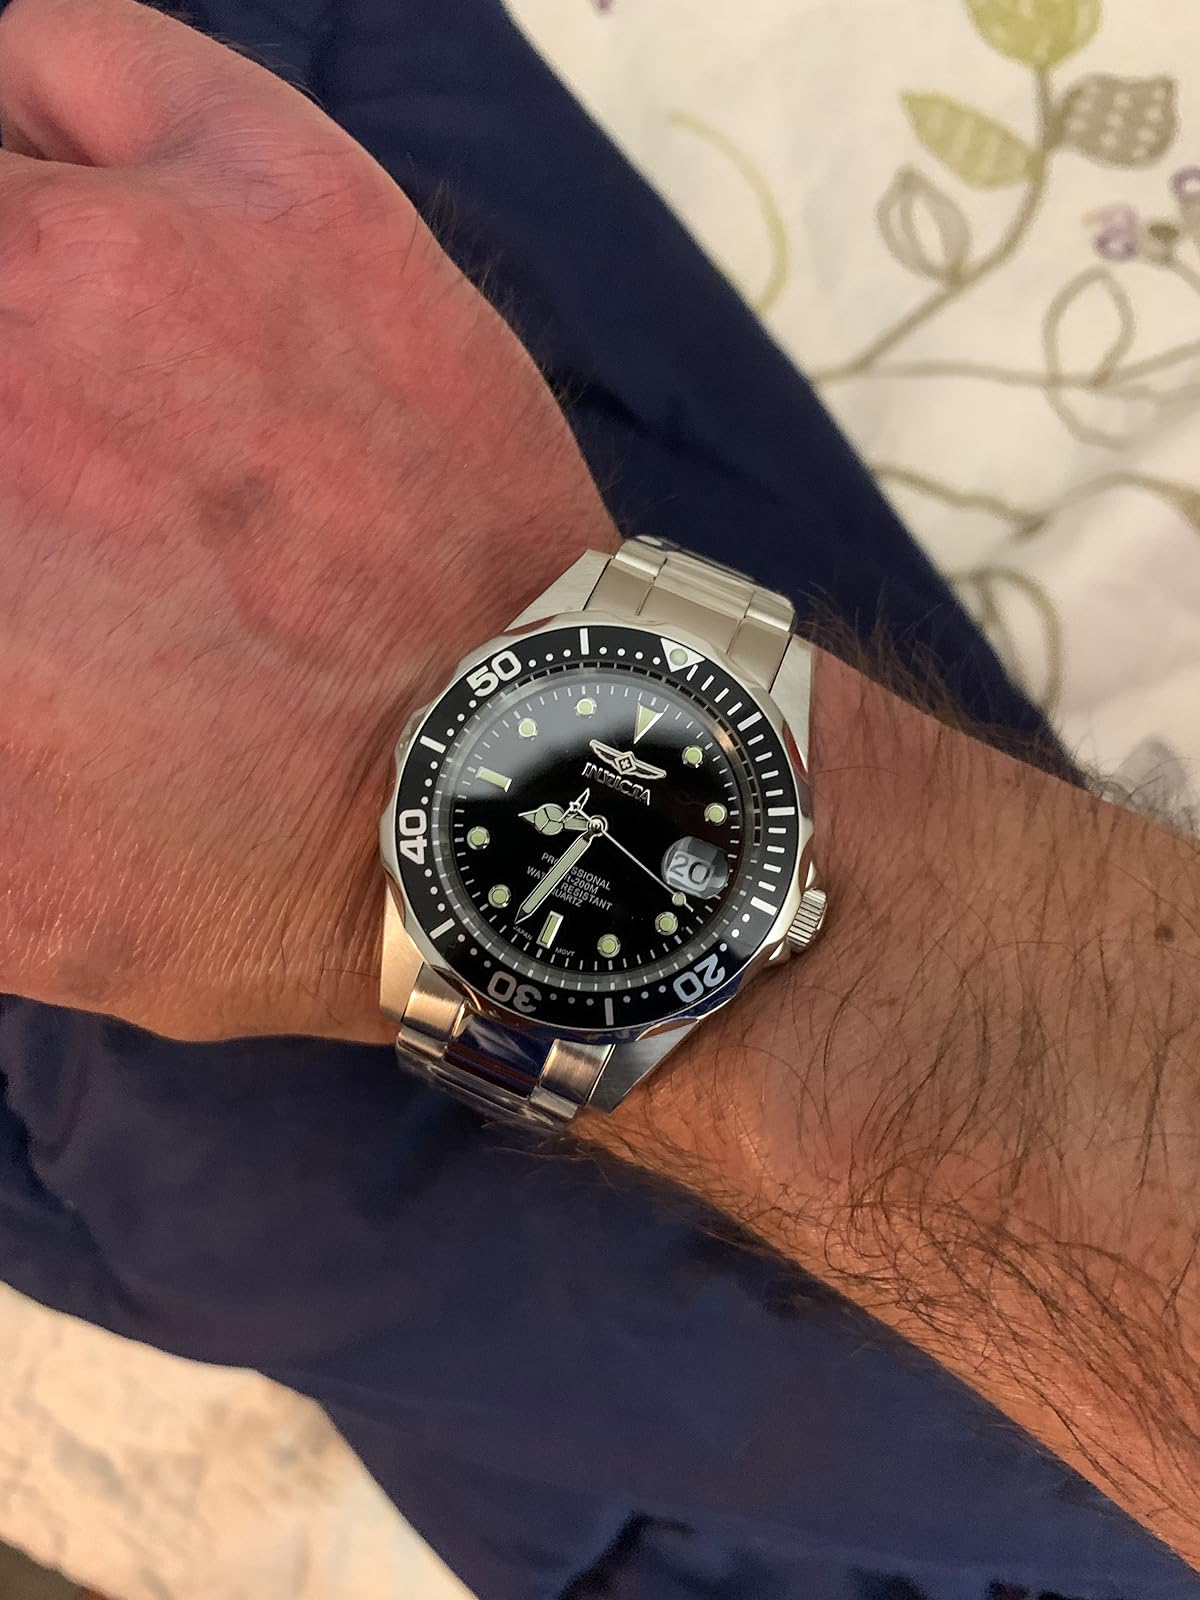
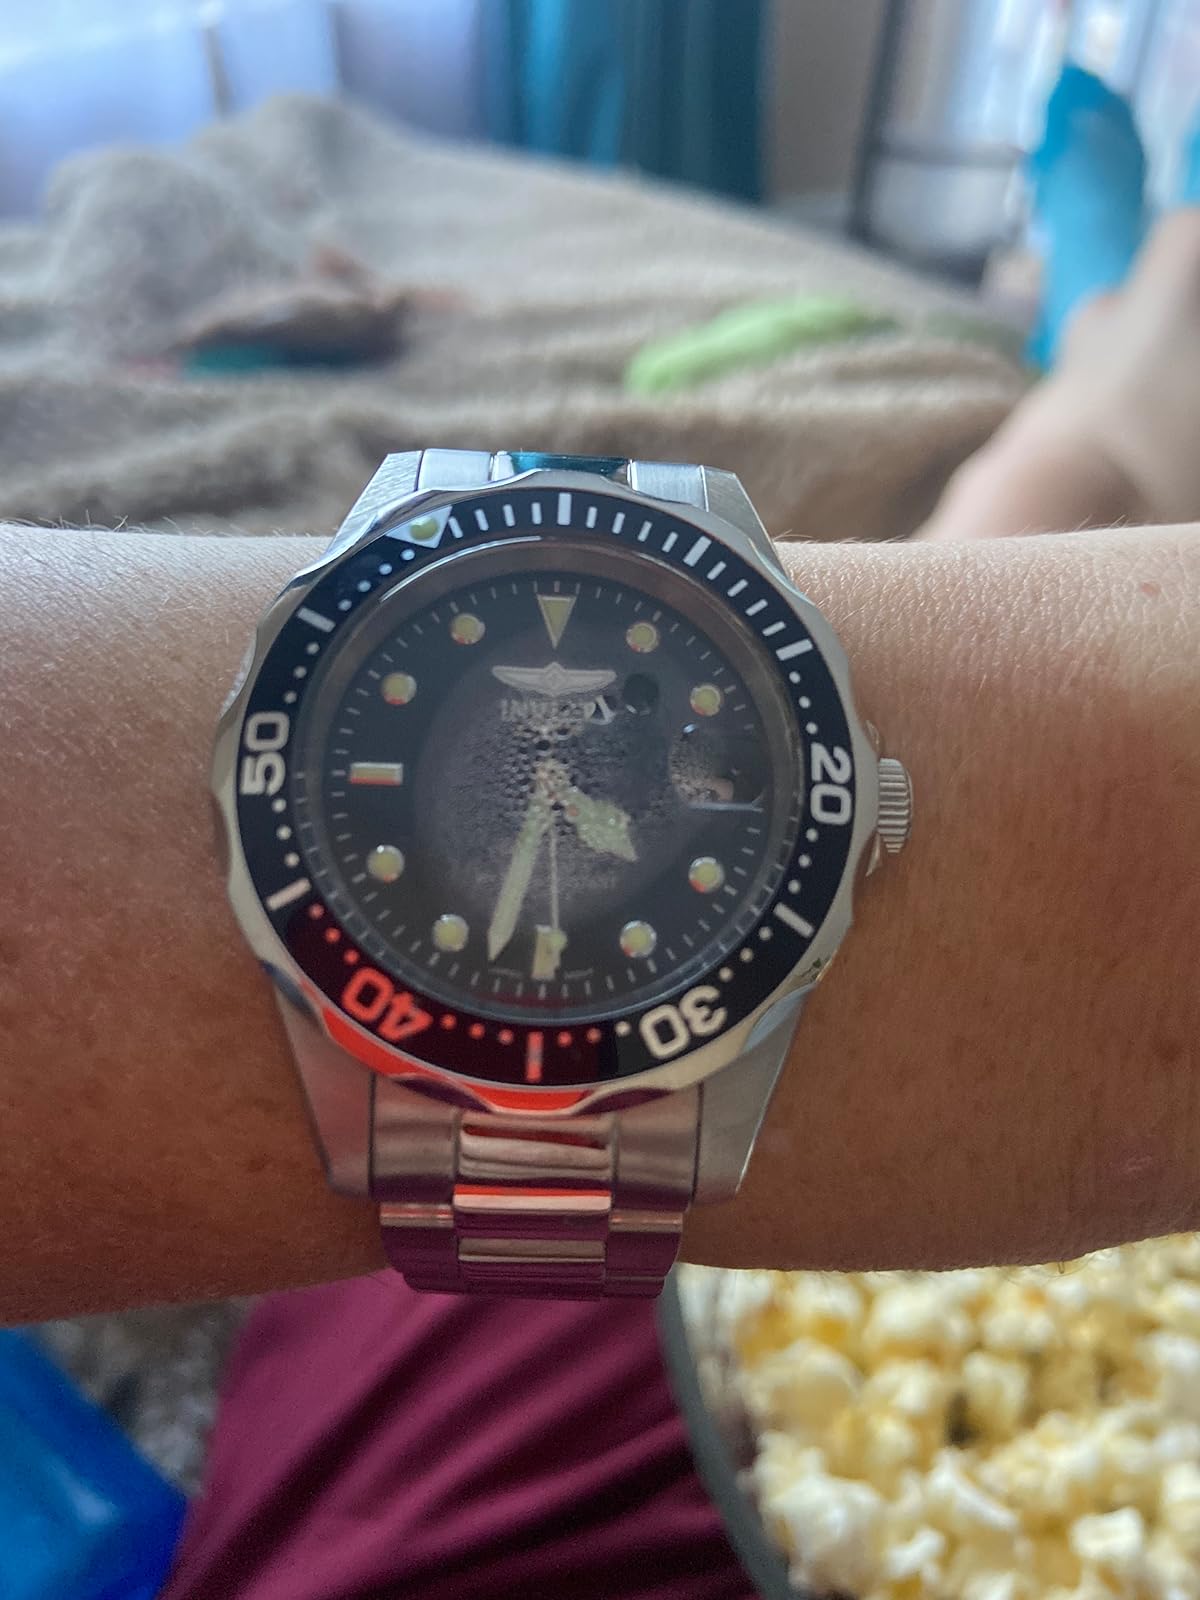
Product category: accessories_watch
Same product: yes